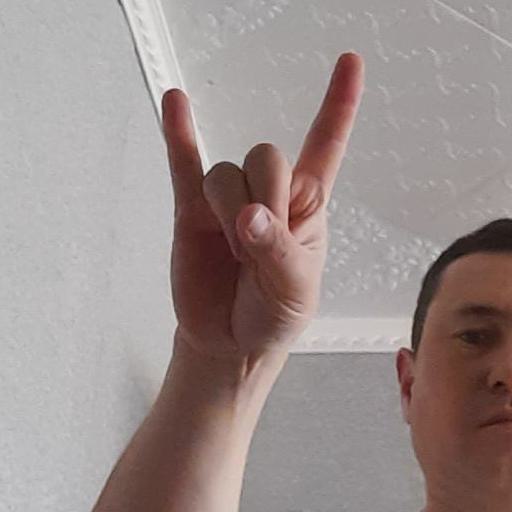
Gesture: rock